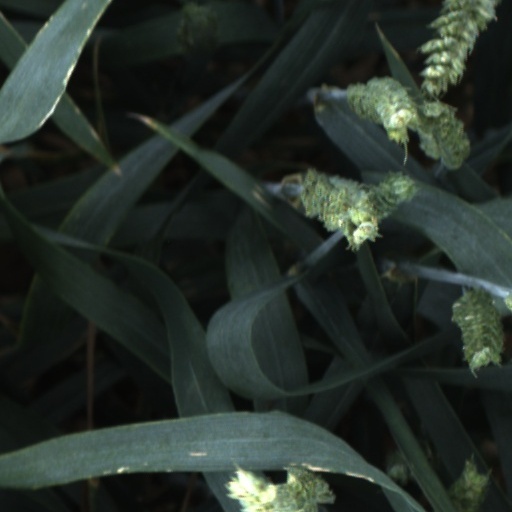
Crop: wheat